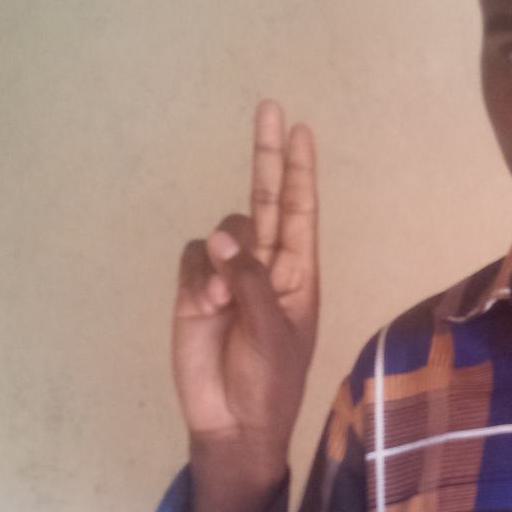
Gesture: two_up